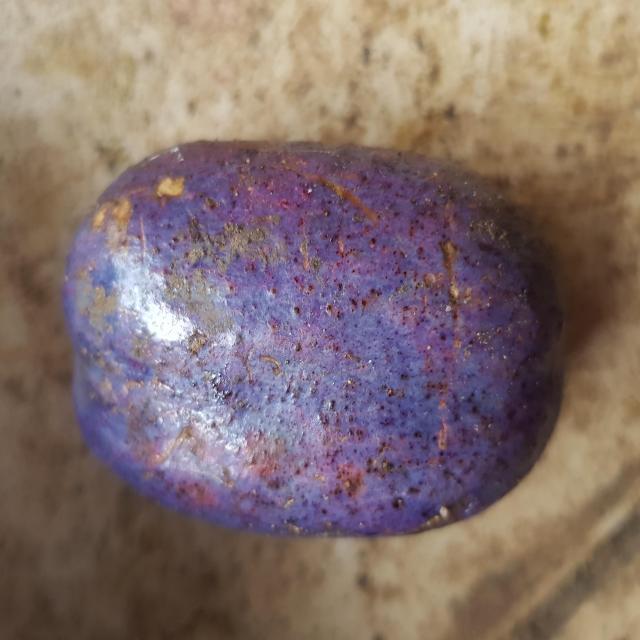
Plum grade: unaffected